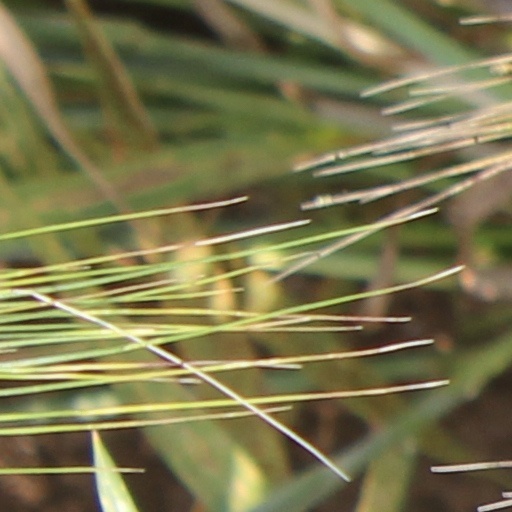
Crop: wheat